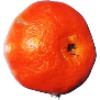
Label: Clementine 1